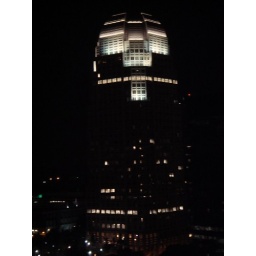
The Wachovia bank building out my bathroom window (Started in Winston-Salem but now headquartered in Charlotte)